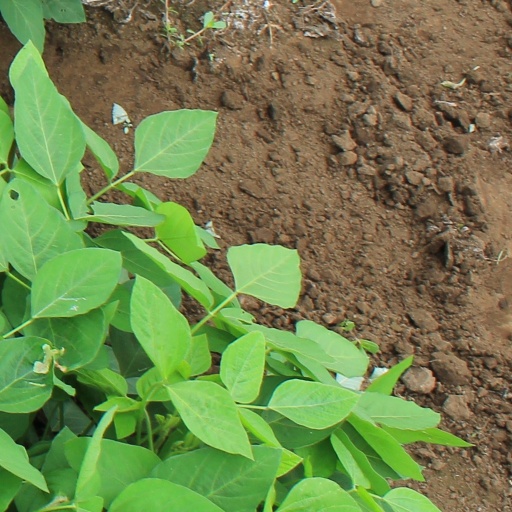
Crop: soybean